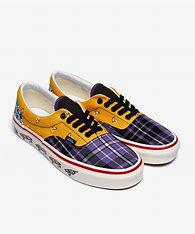
Brand: Vans
Model: Era 95 DX